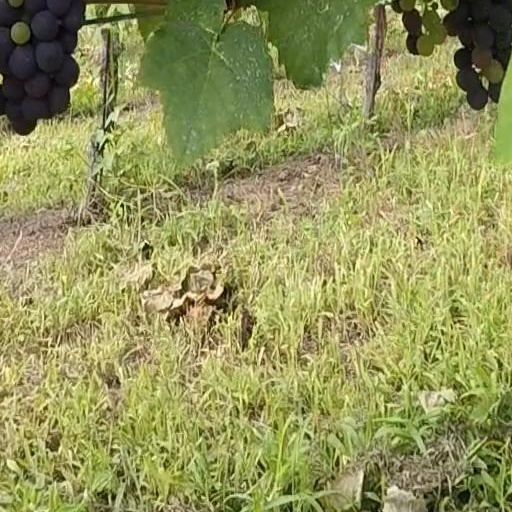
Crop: grape